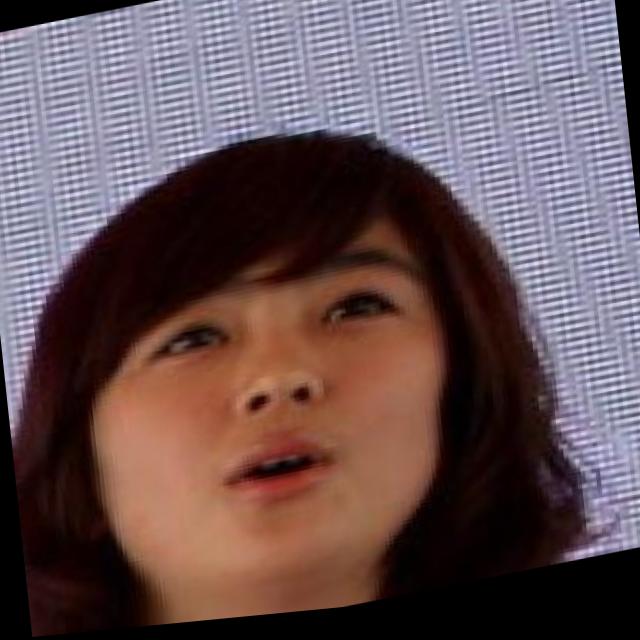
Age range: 21-44